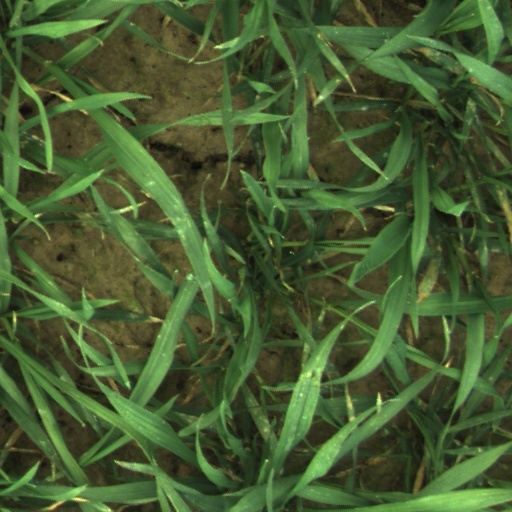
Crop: wheat